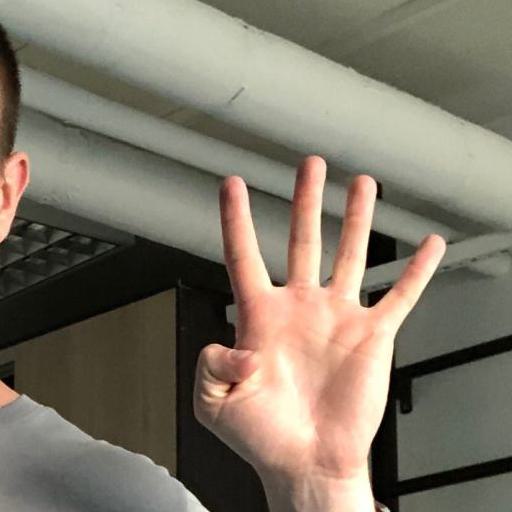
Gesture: four